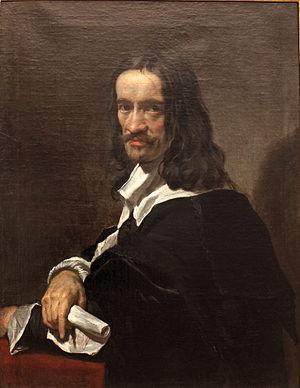
L'Histoire du musée des Beaux-Arts de Lyon est l'étude de l'évolution de l'un des plus grands musées français durant ses deux siècles d'existence.